The Legend of Awesomest Maximus

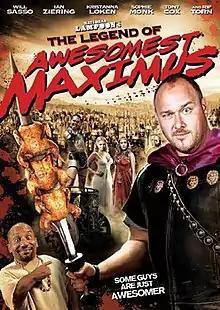
Film poster

The Legend of Awesomest Maximus (released in some regions as "National Lampoon's 301") is a 2011 American comedy film directed by Jeff Kanew, starring Will Sasso. It was released theatrically on August 5, 2011. It was released on DVD on March 20, 2012.